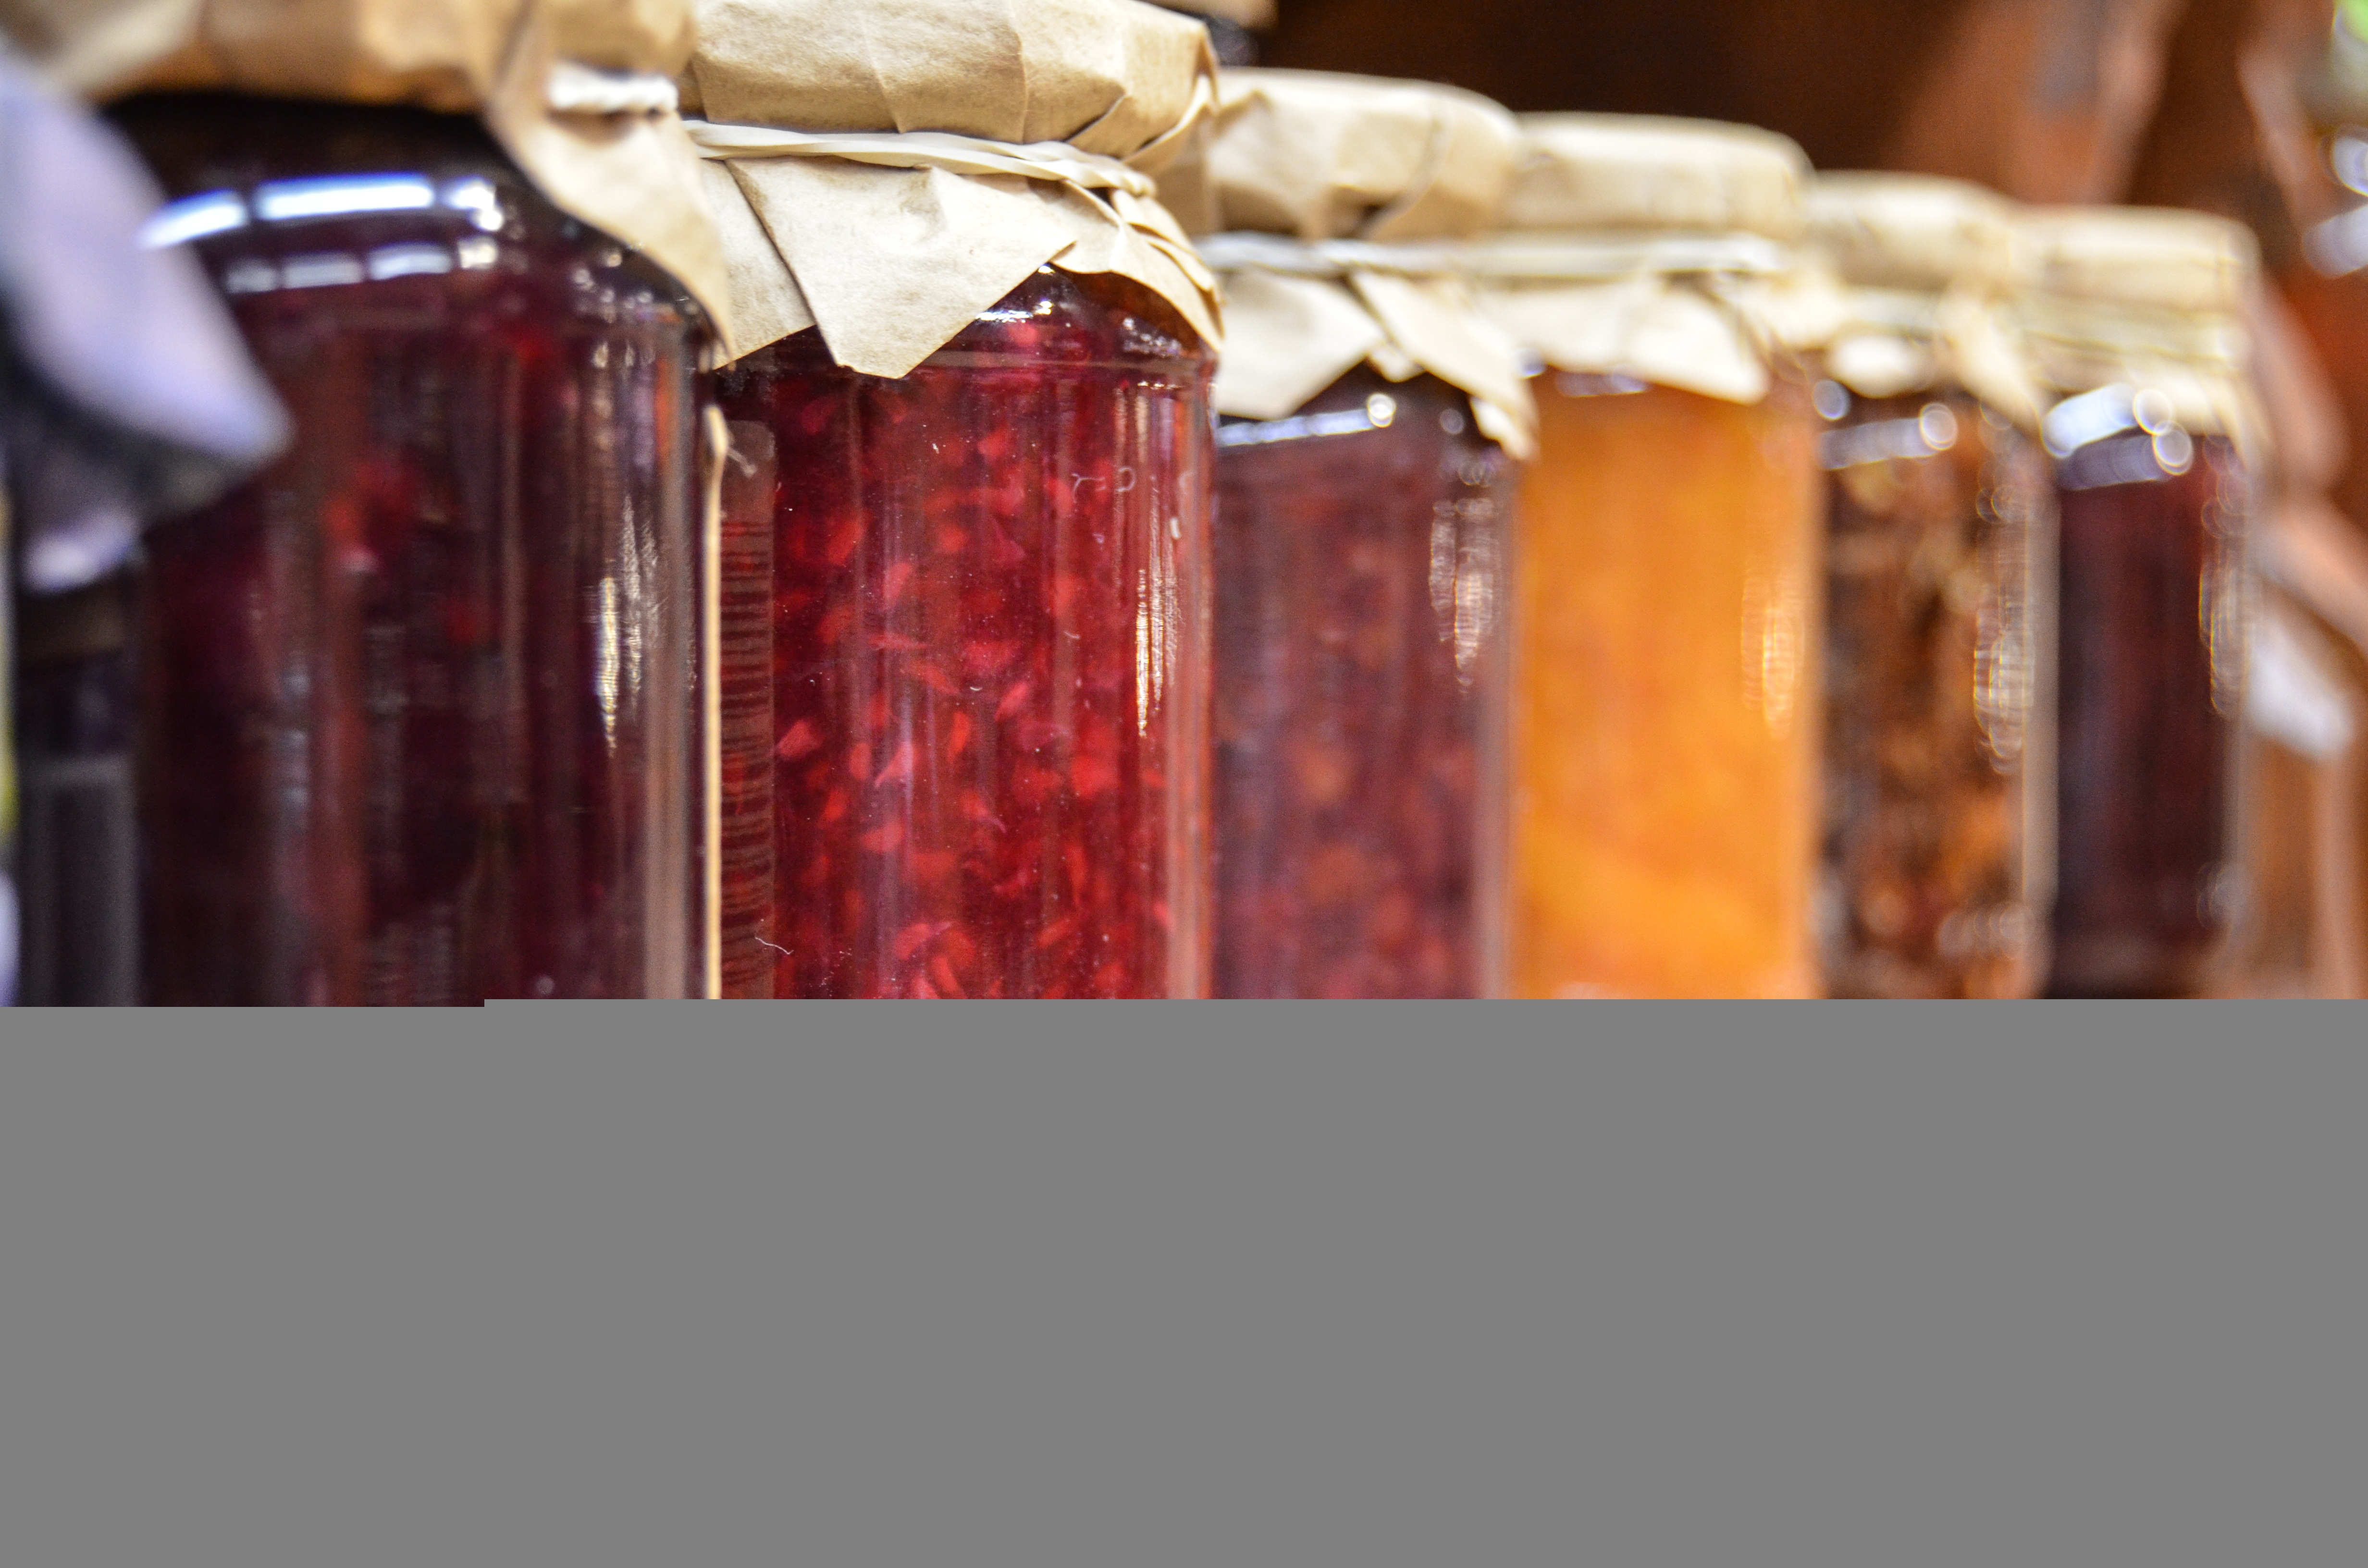
fruit, drink, eco, jam, eating, jars, flavor, natural food, preparations